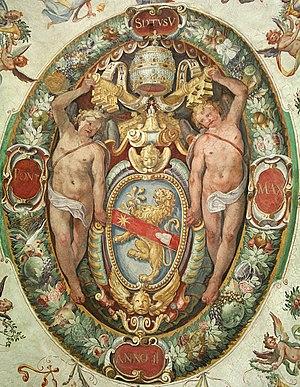
Blason du Pape Sixte V ornant la voûte de l'escalier jouxtant la Chapelle Sixtine.
Les Marches sont une région d'Italie centrale dont le siège se situe dans la Ville portuaire d'Ancône, et qui compte 1,528 210 millions d'habitants sur 9 401,38 km² au 30 avril 2018.